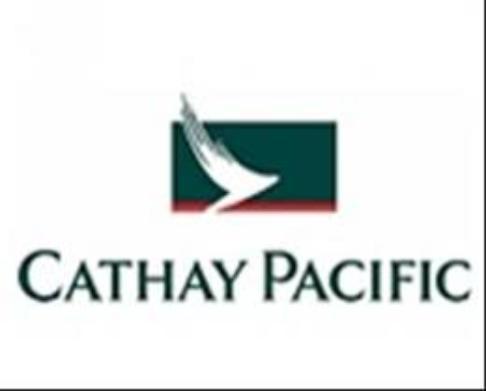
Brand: Cathay
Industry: Others